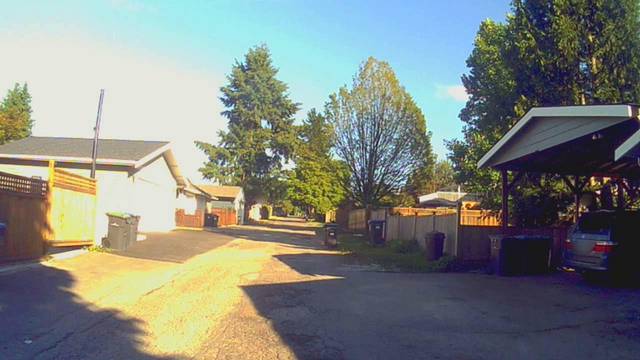
Region: Canada
Coordinates: 49.218, -122.923